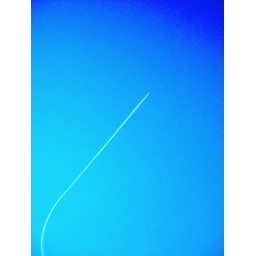
aeroplane in sky